Jamaican cuisine

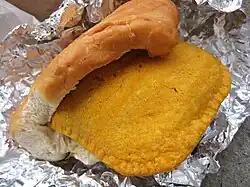
Jamaican patty wrapped in coco bread

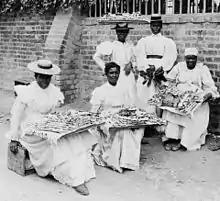

African cuisine developed on the island as a result of waves of slavery and indentureship, such as callaloo from the Angolan dish calulu, okra and taro. Along with the Europeans and Indians, Africans contributed to the cultivation of rice, cow peas and pigeon peas (known as 'gungo' locally) in the Americas, which are key ingredients in some local dishes. Their knowledge of cultivating and using crops that were introduced by the Europeans, from Africa and other regions, helped to shape cuisines in the Americas including Jamaica's. African influences can be seen in one-pot dishes like seasoned rice, callaloo rice, ackee and saltfish and turned cornmeal. Dishes prepared with offals like tripe and bean, cow foot stew, cow skin or cow cod soup and mannish water (goat head soup), were also influenced by them. They adopted and added the use of certain spices and ground provisions to variations of dishes from other cultures, as well as, Creole dishes that were created on the island during the colonial era. Jamaican sweets such as Bustamante backbone or stagga back and asham can be traced back to the Africans, along with the names of foods like "duckunoo" and "gungo".